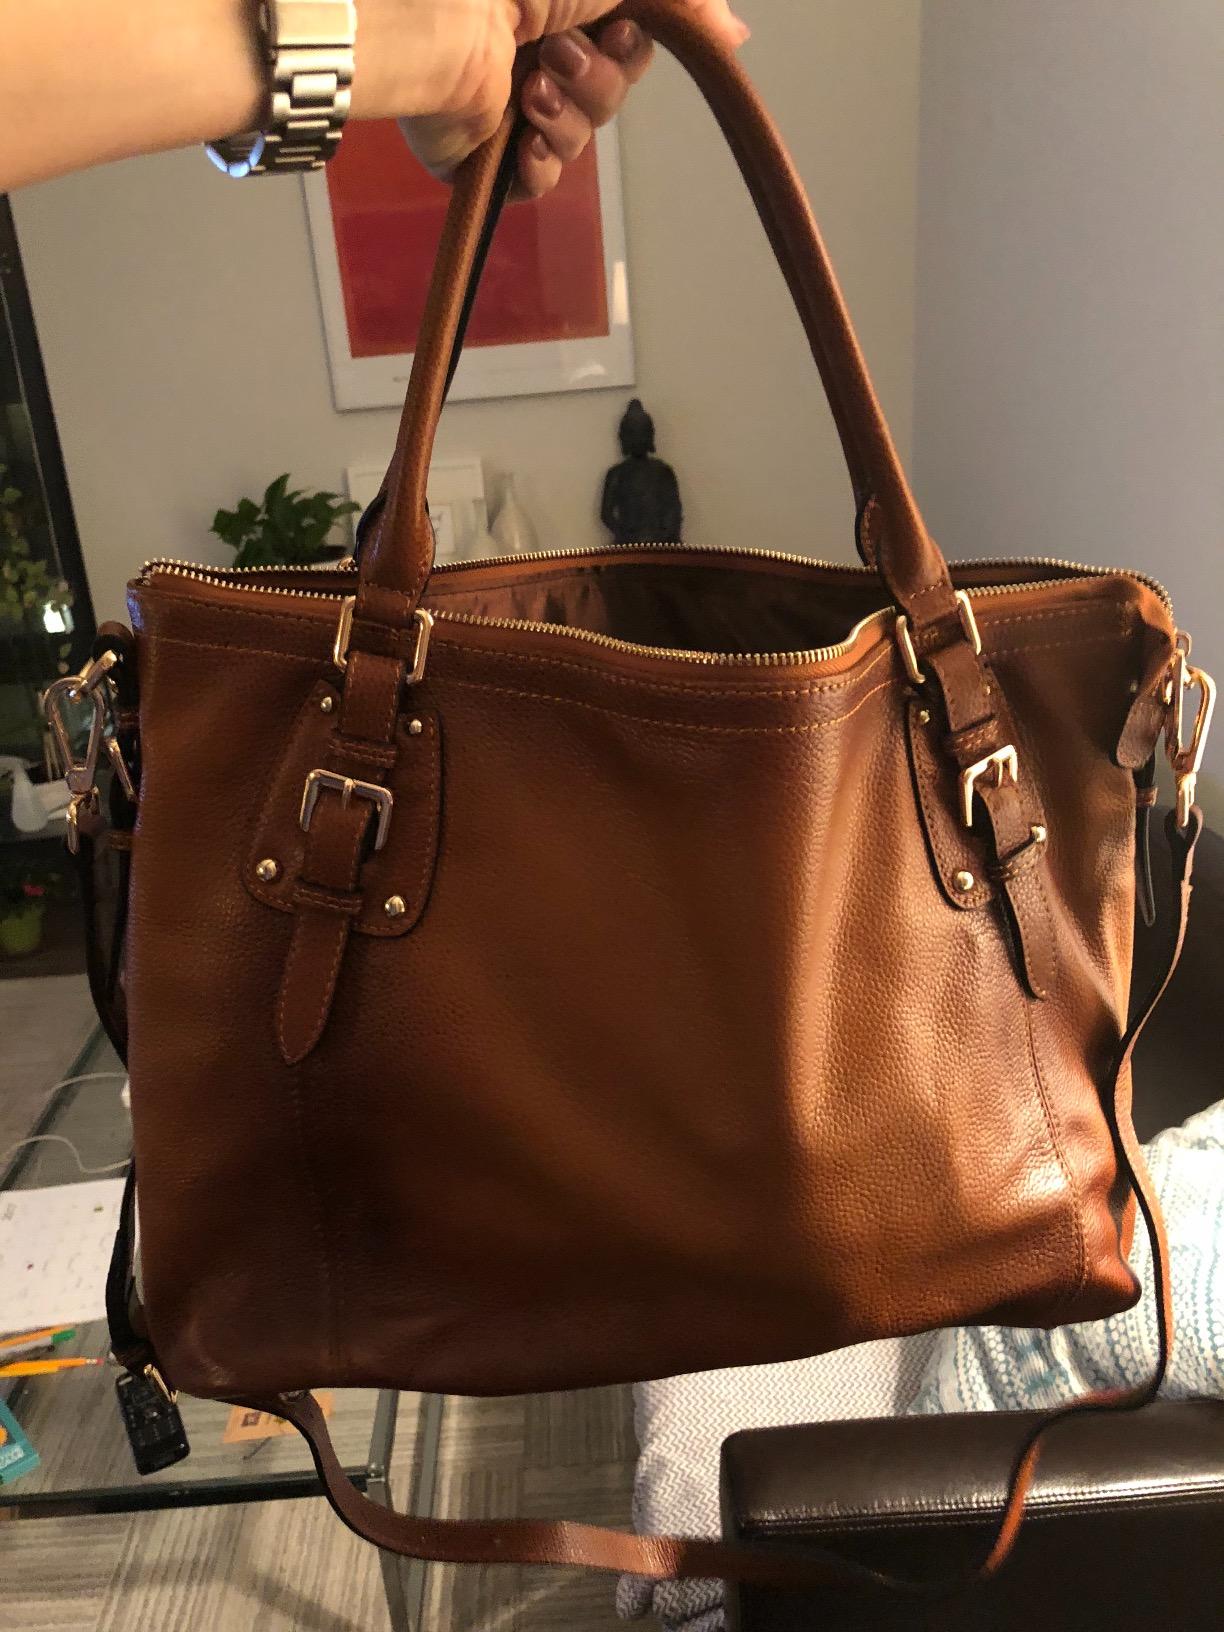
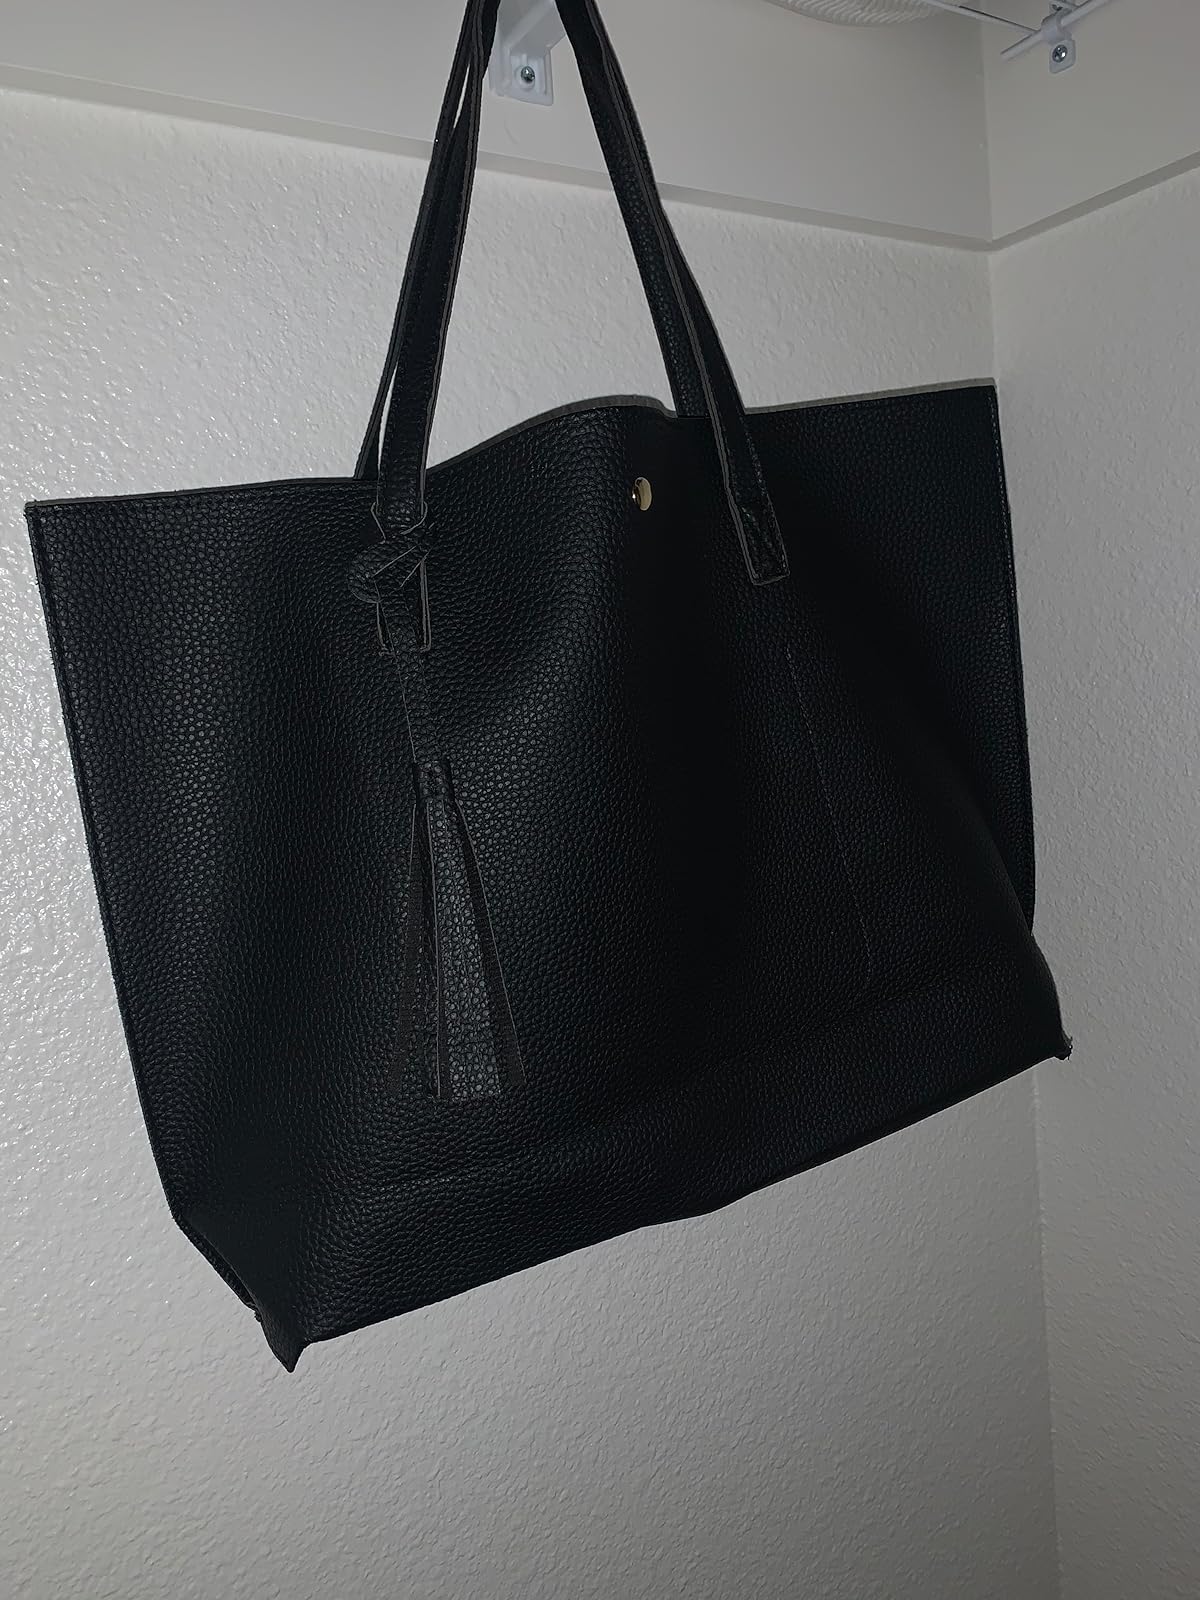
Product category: accessories_handbag
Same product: no